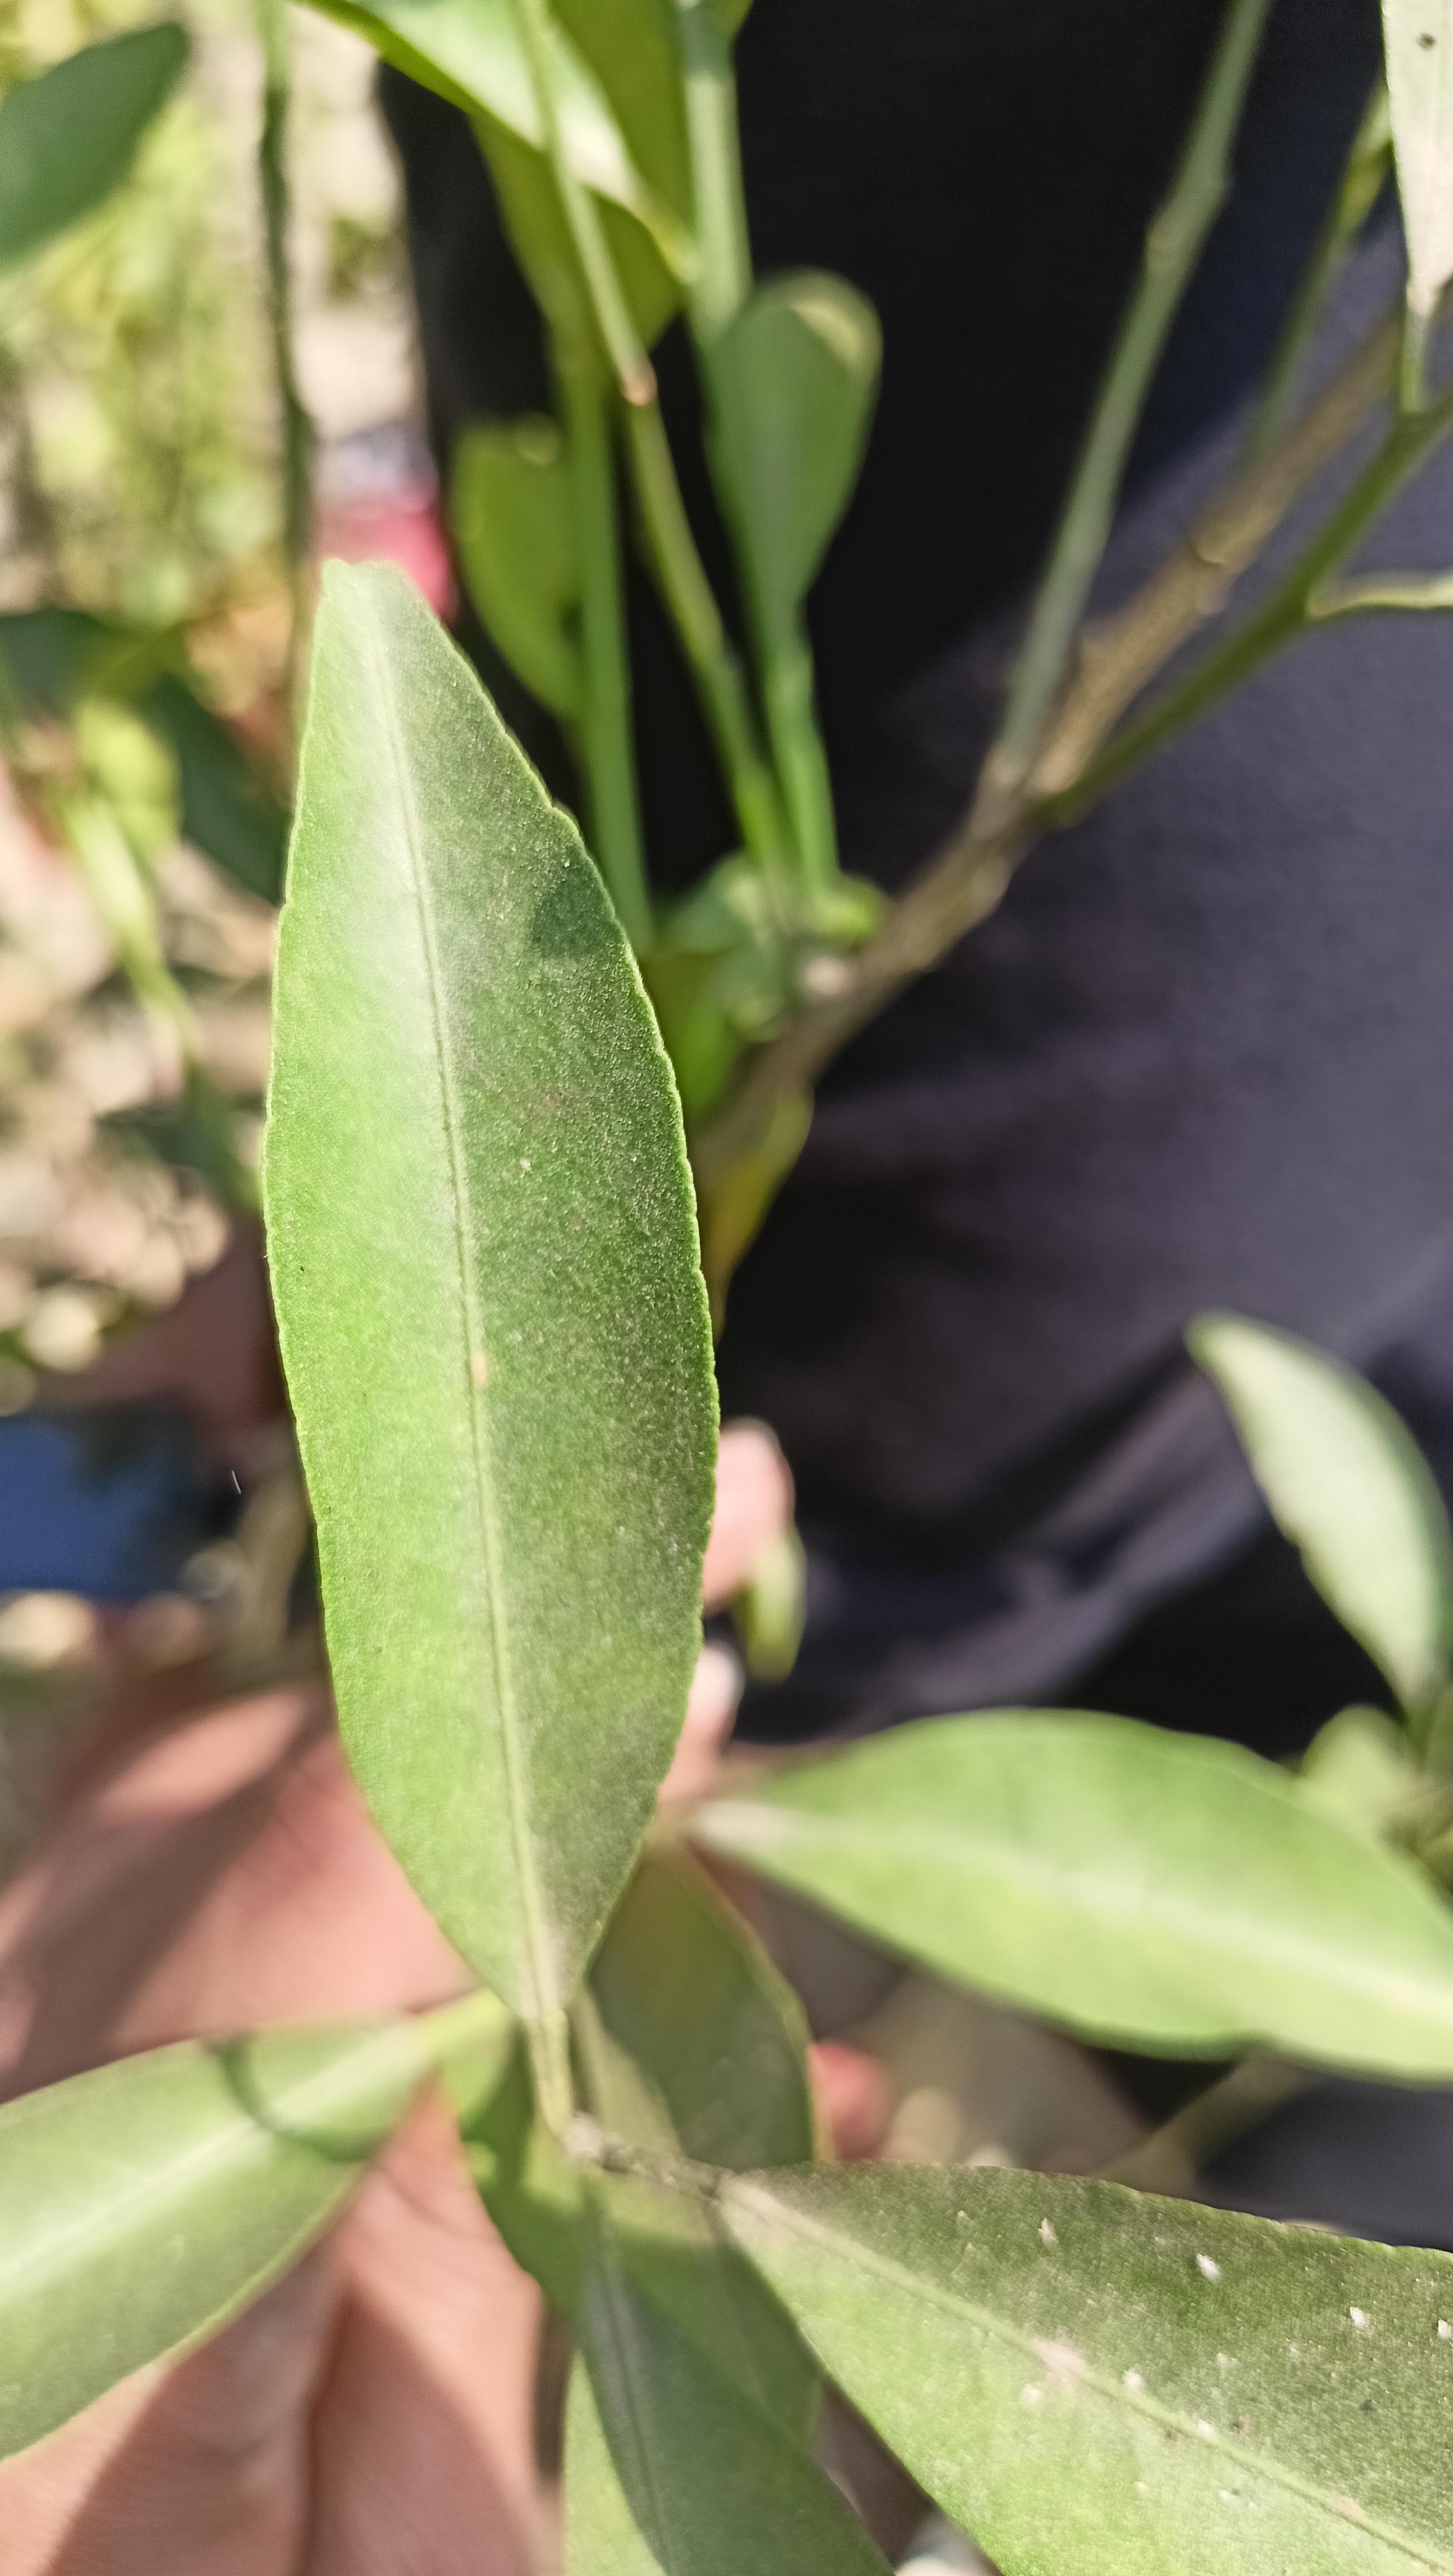
Mandarin leaf variety: Mandaring